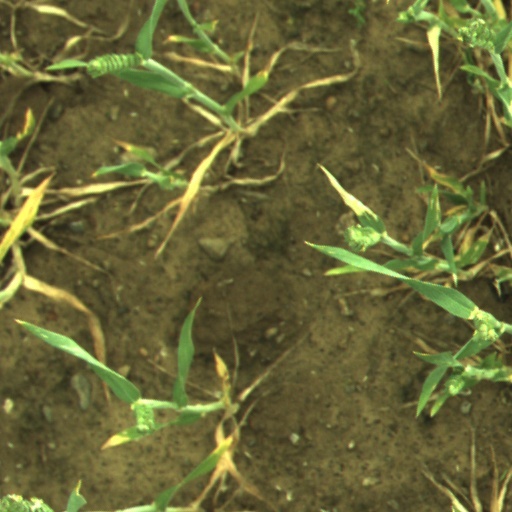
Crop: wheat